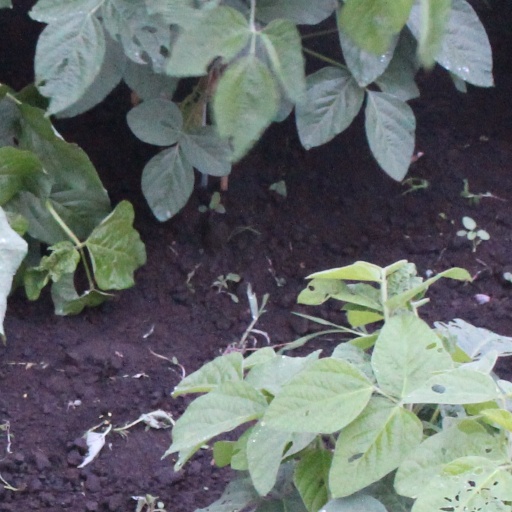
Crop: soybean